Randomized algorithm

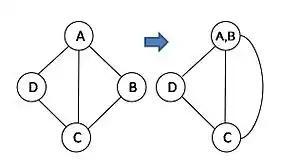
Figure 1: Contraction of vertex A and B

In each execution of the outer loop, the algorithm repeats the inner loop until only 2 nodes remain, the corresponding cut is obtained. The run time of one execution is formula_4, and "n" denotes the number of vertices.